Torquato Tasso

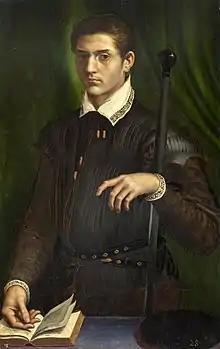
Alfonso II d'Este, portrait by Girolamo da Carpi

Alfonso thought, moreover, that, if Tasso were allowed to go, the Medici would get the coveted dedication of that already famous epic. Therefore, he bore with the poet's humours, and so contrived that the latter should have no excuse for quitting Ferrara. Meanwhile, through the years 1575, 1576 and 1577, Tasso's health grew worse.